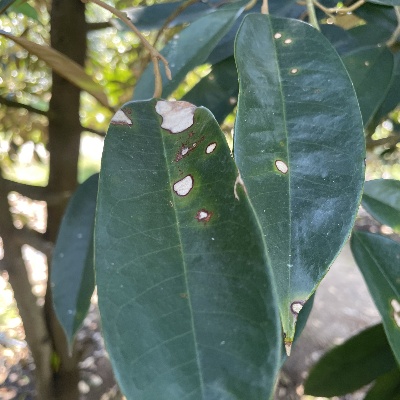
Label: Leaf_Phomopsis